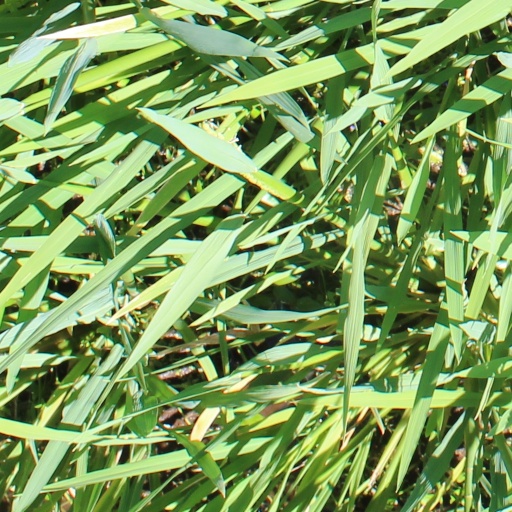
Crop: rice